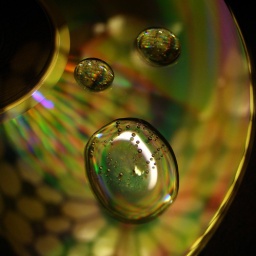
soda water on CD under table lamp